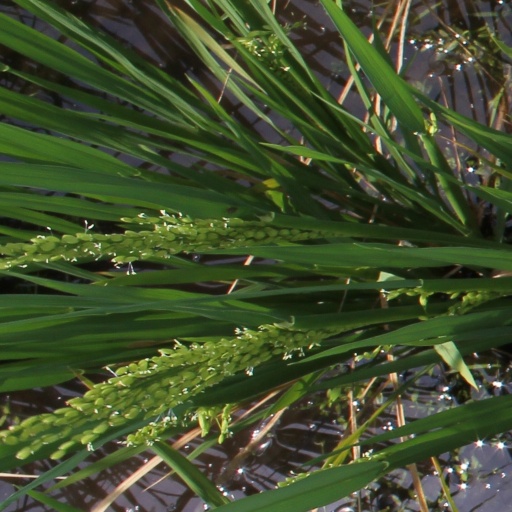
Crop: rice